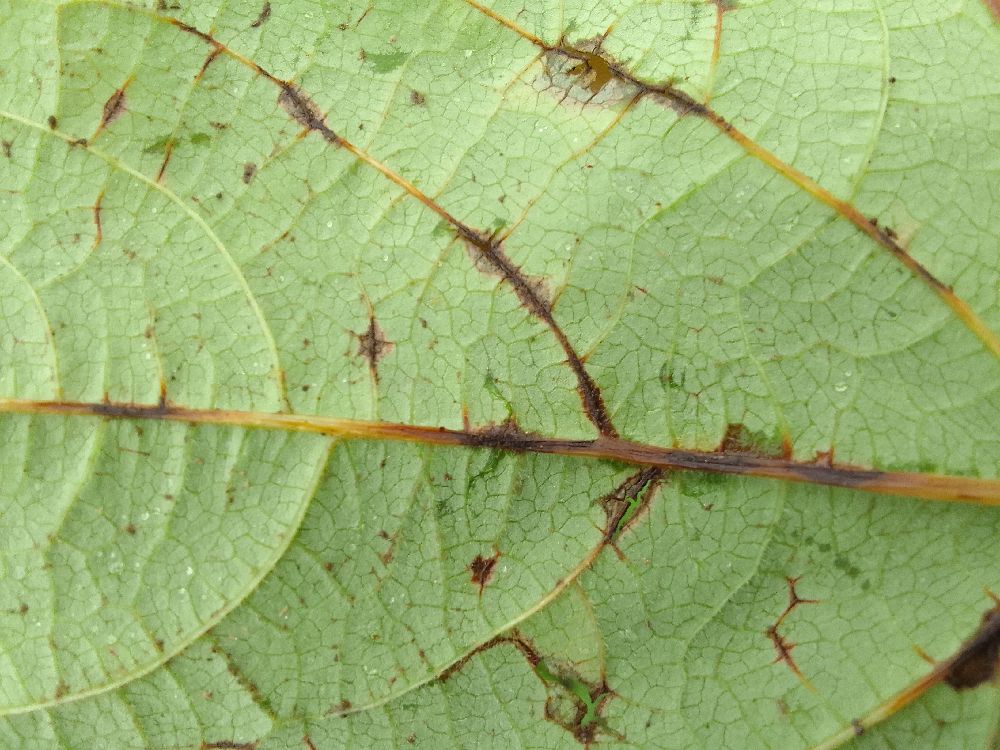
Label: anthracnose